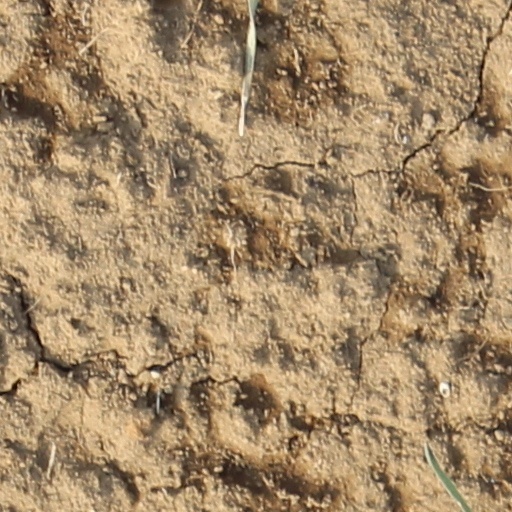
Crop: wheat